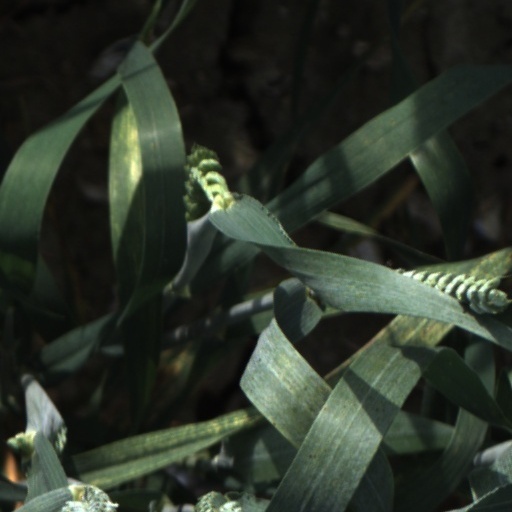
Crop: wheat